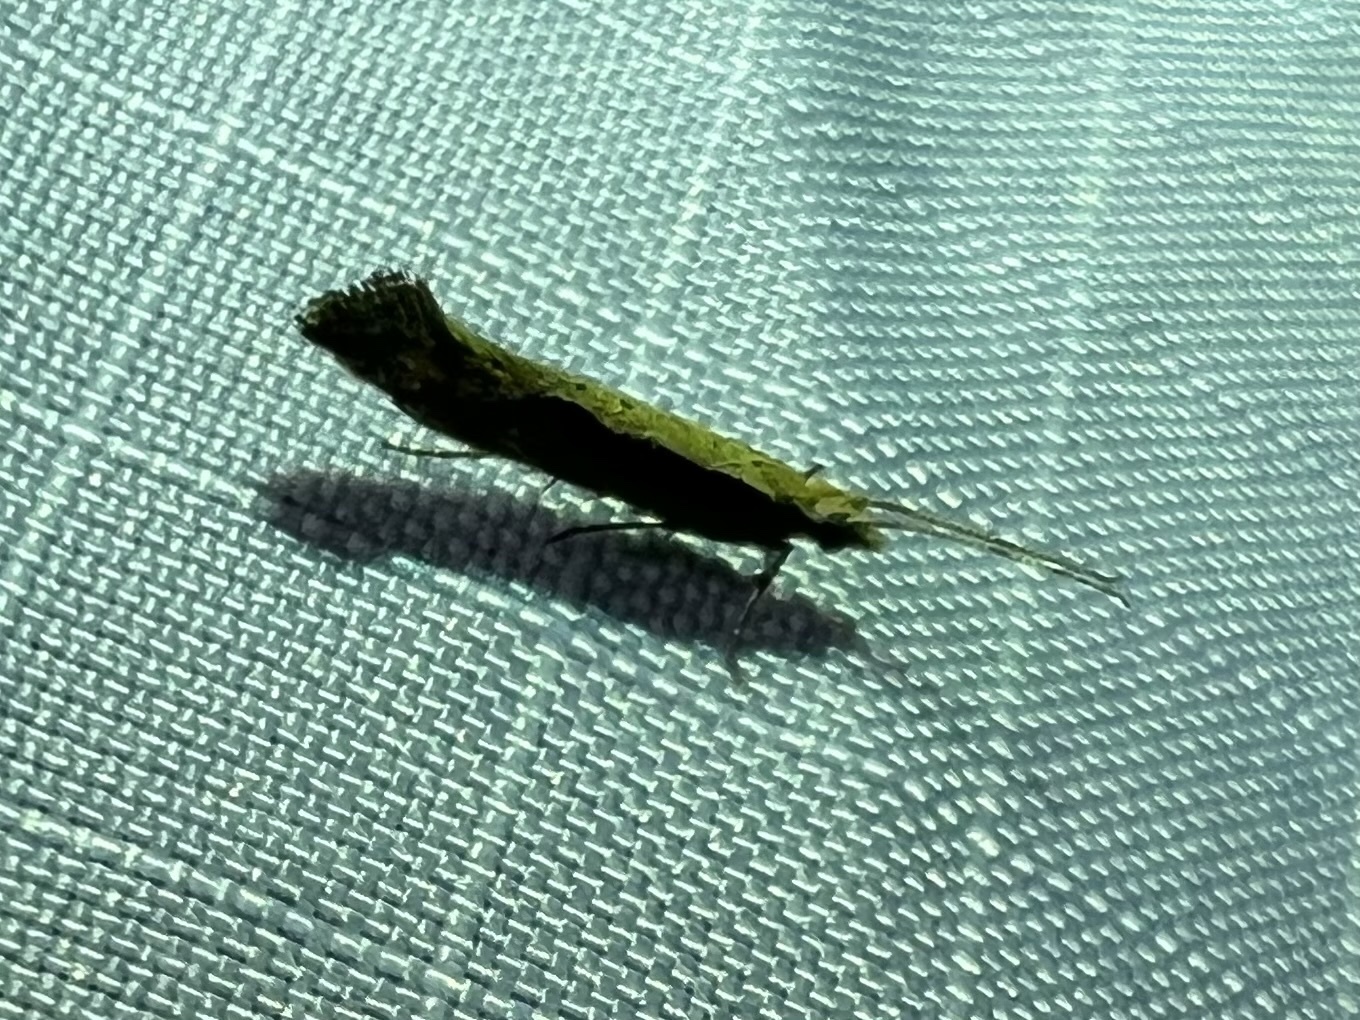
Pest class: diamondback_moth